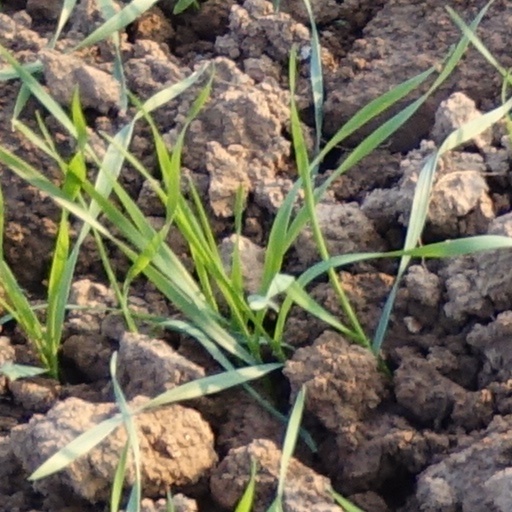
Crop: wheat